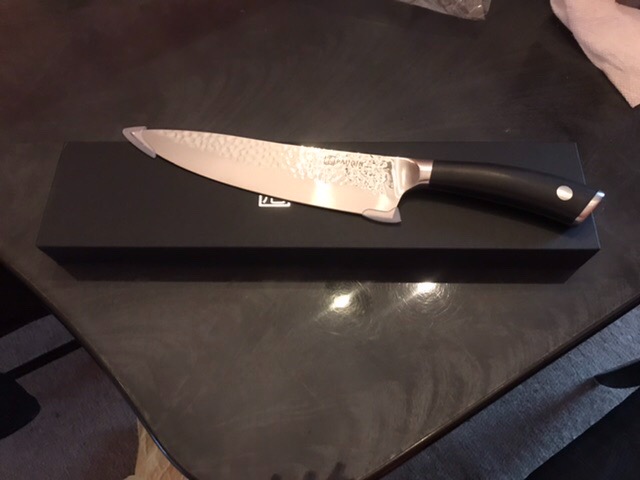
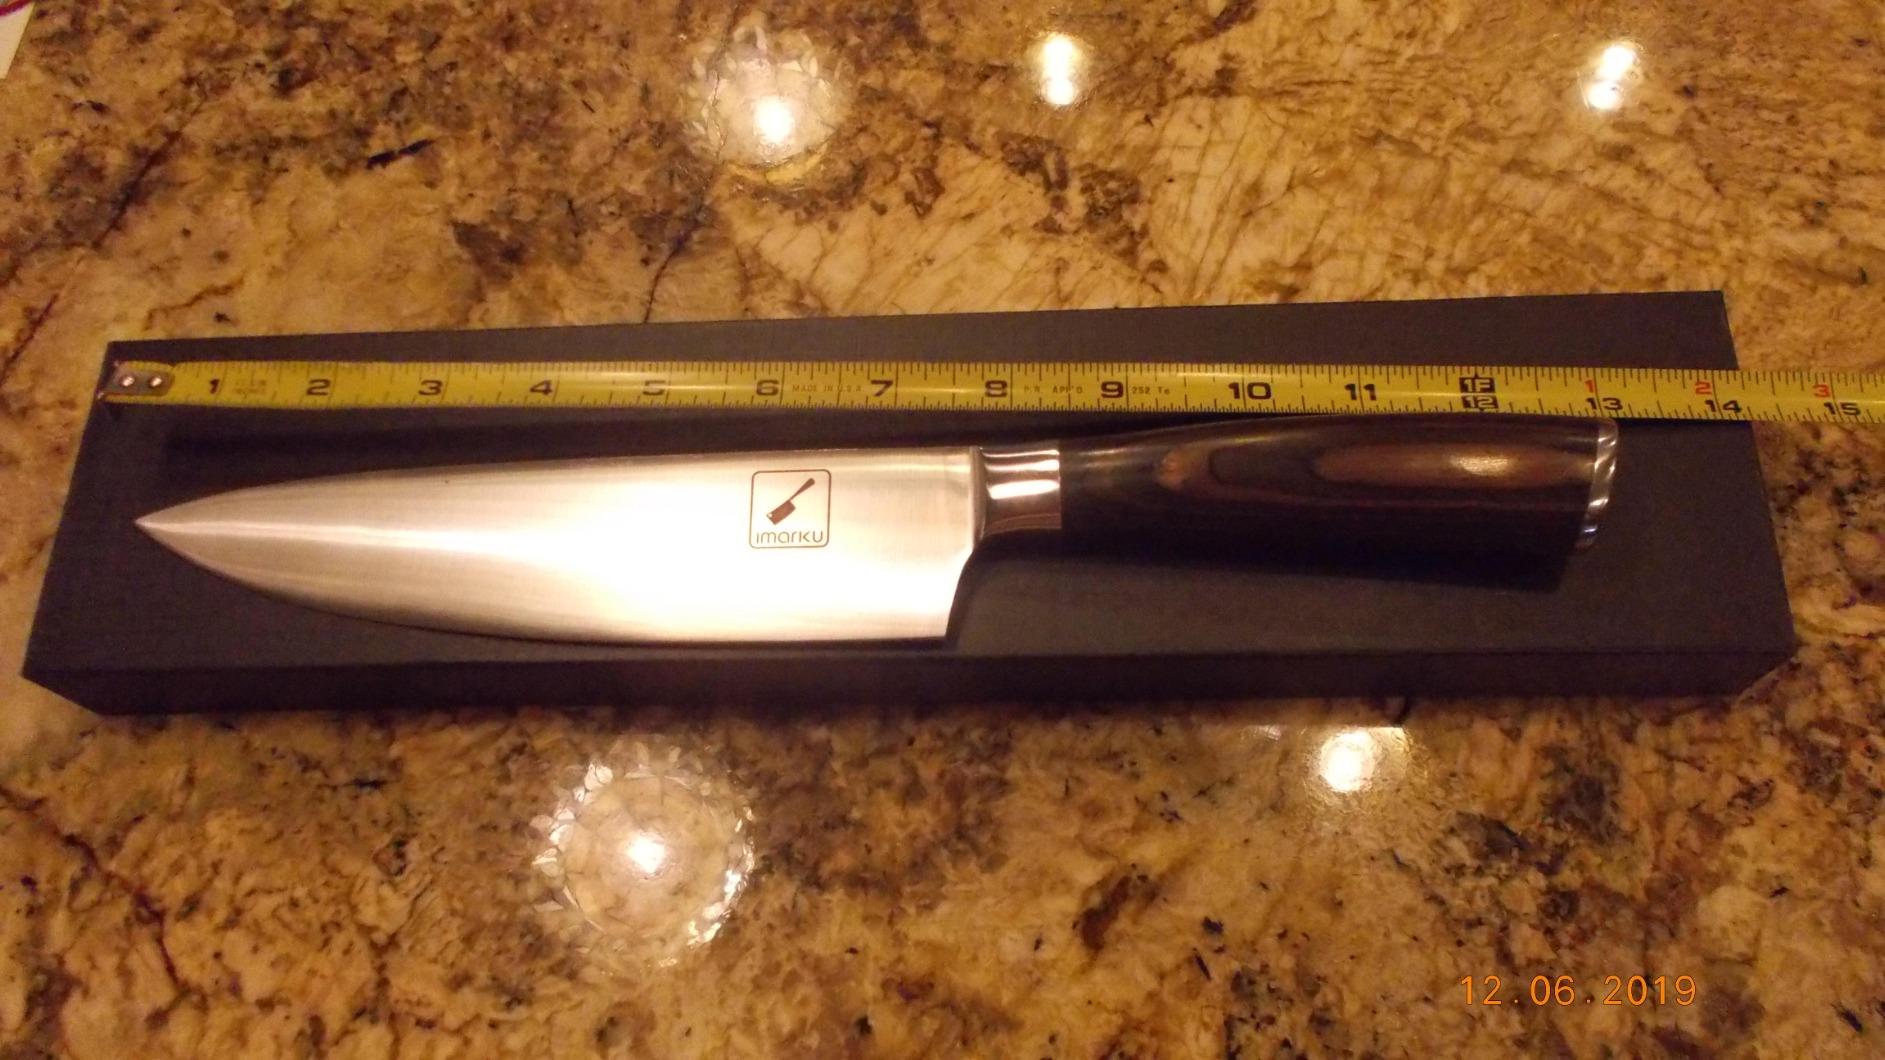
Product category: items_knife
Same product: no